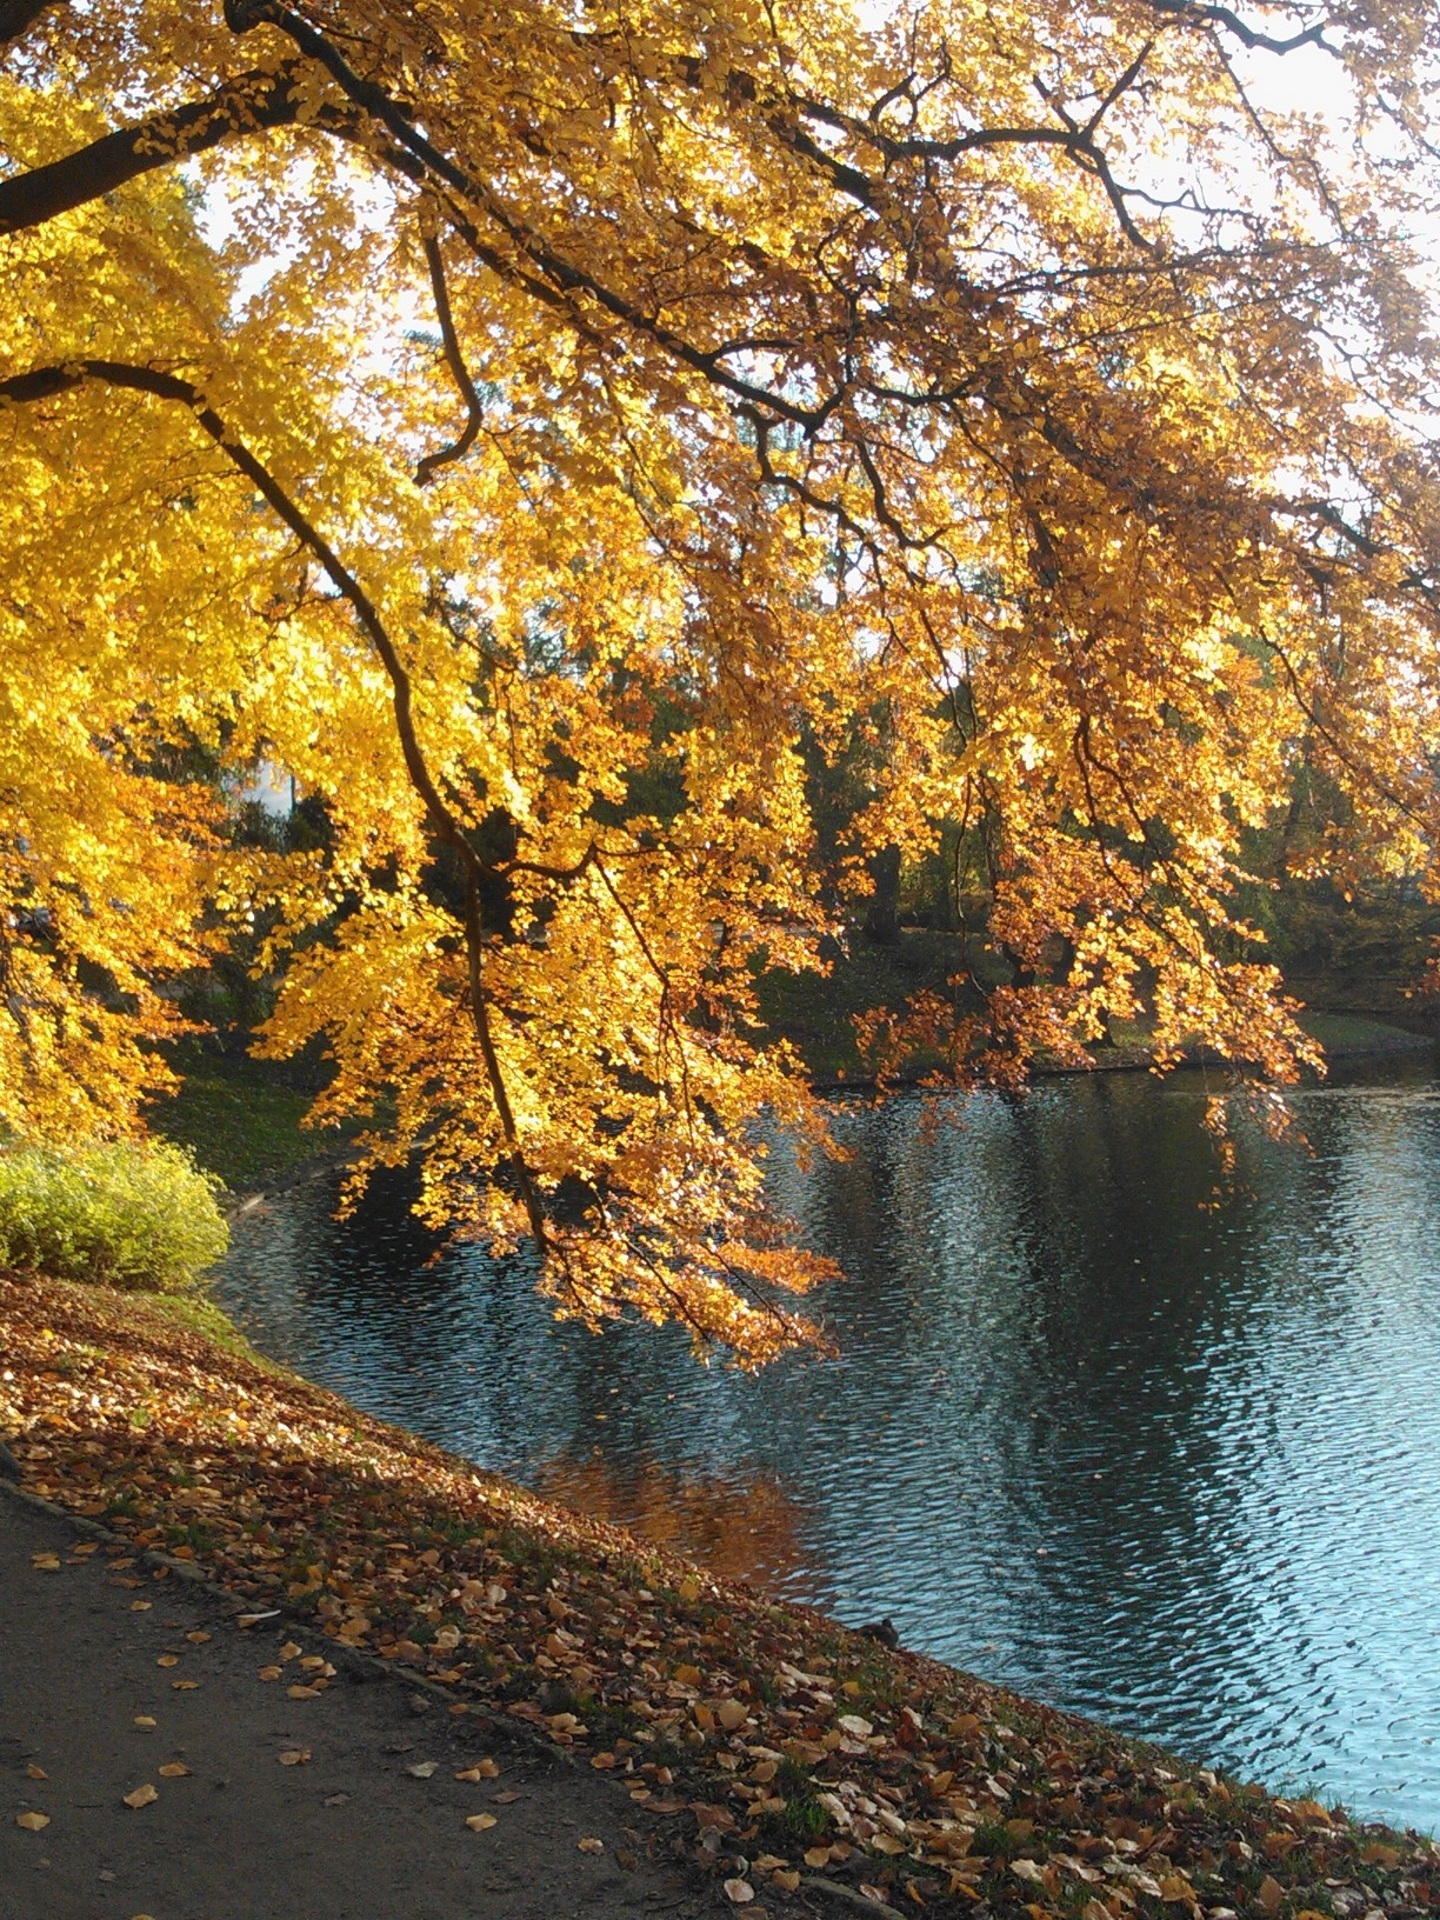
tree, water, nature, branch, plant, sunlight, morning, leaf, flower, river, reflection, autumn, season, woodland, woody plant